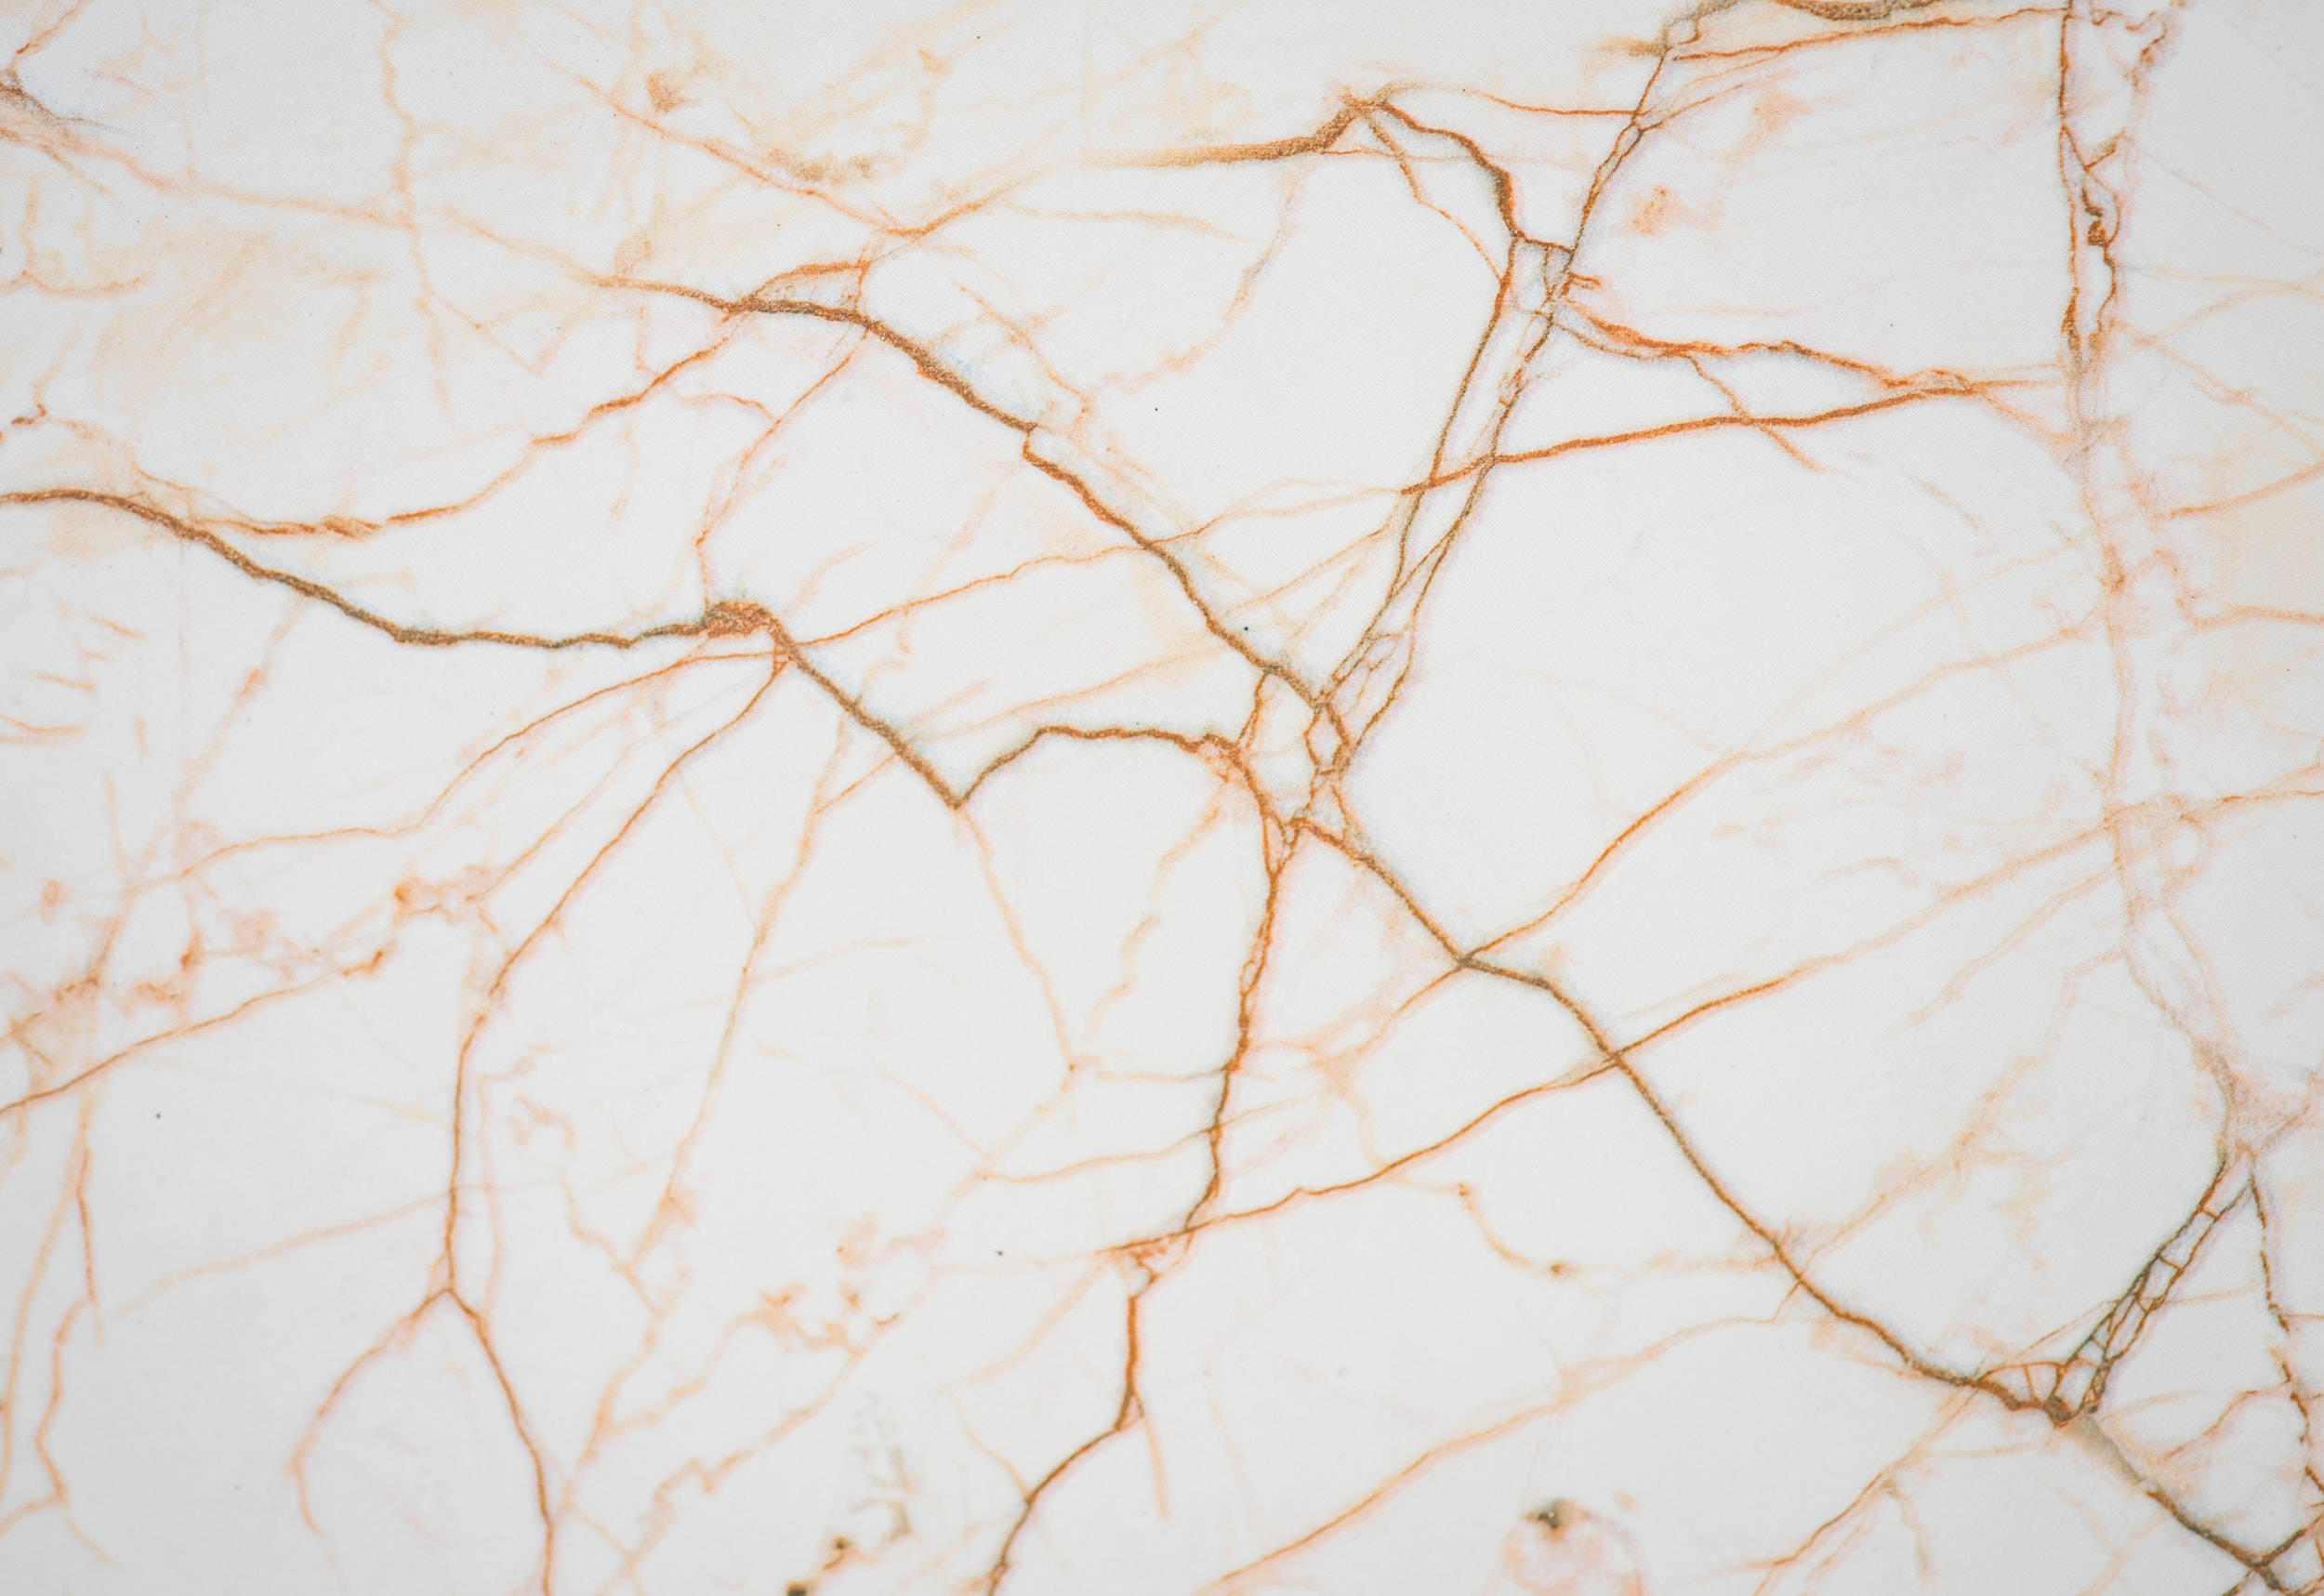
branch, twig, line, tree, marble, pattern, tile, plant